Marit Aarum

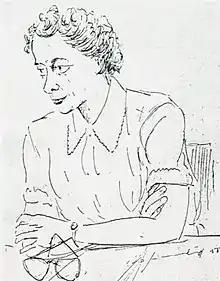

Marit Johanne Aarum (1903–1956) was a Norwegian economist, liberal politician, civil servant and feminist.